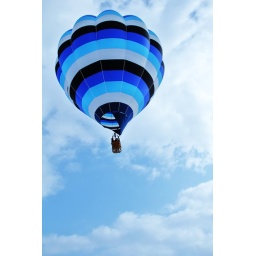
blue in the sky